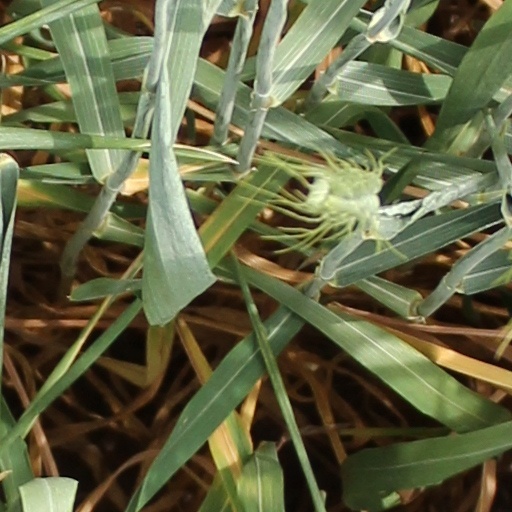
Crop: wheat